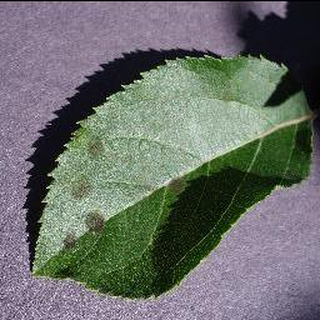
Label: apple_apple_scab